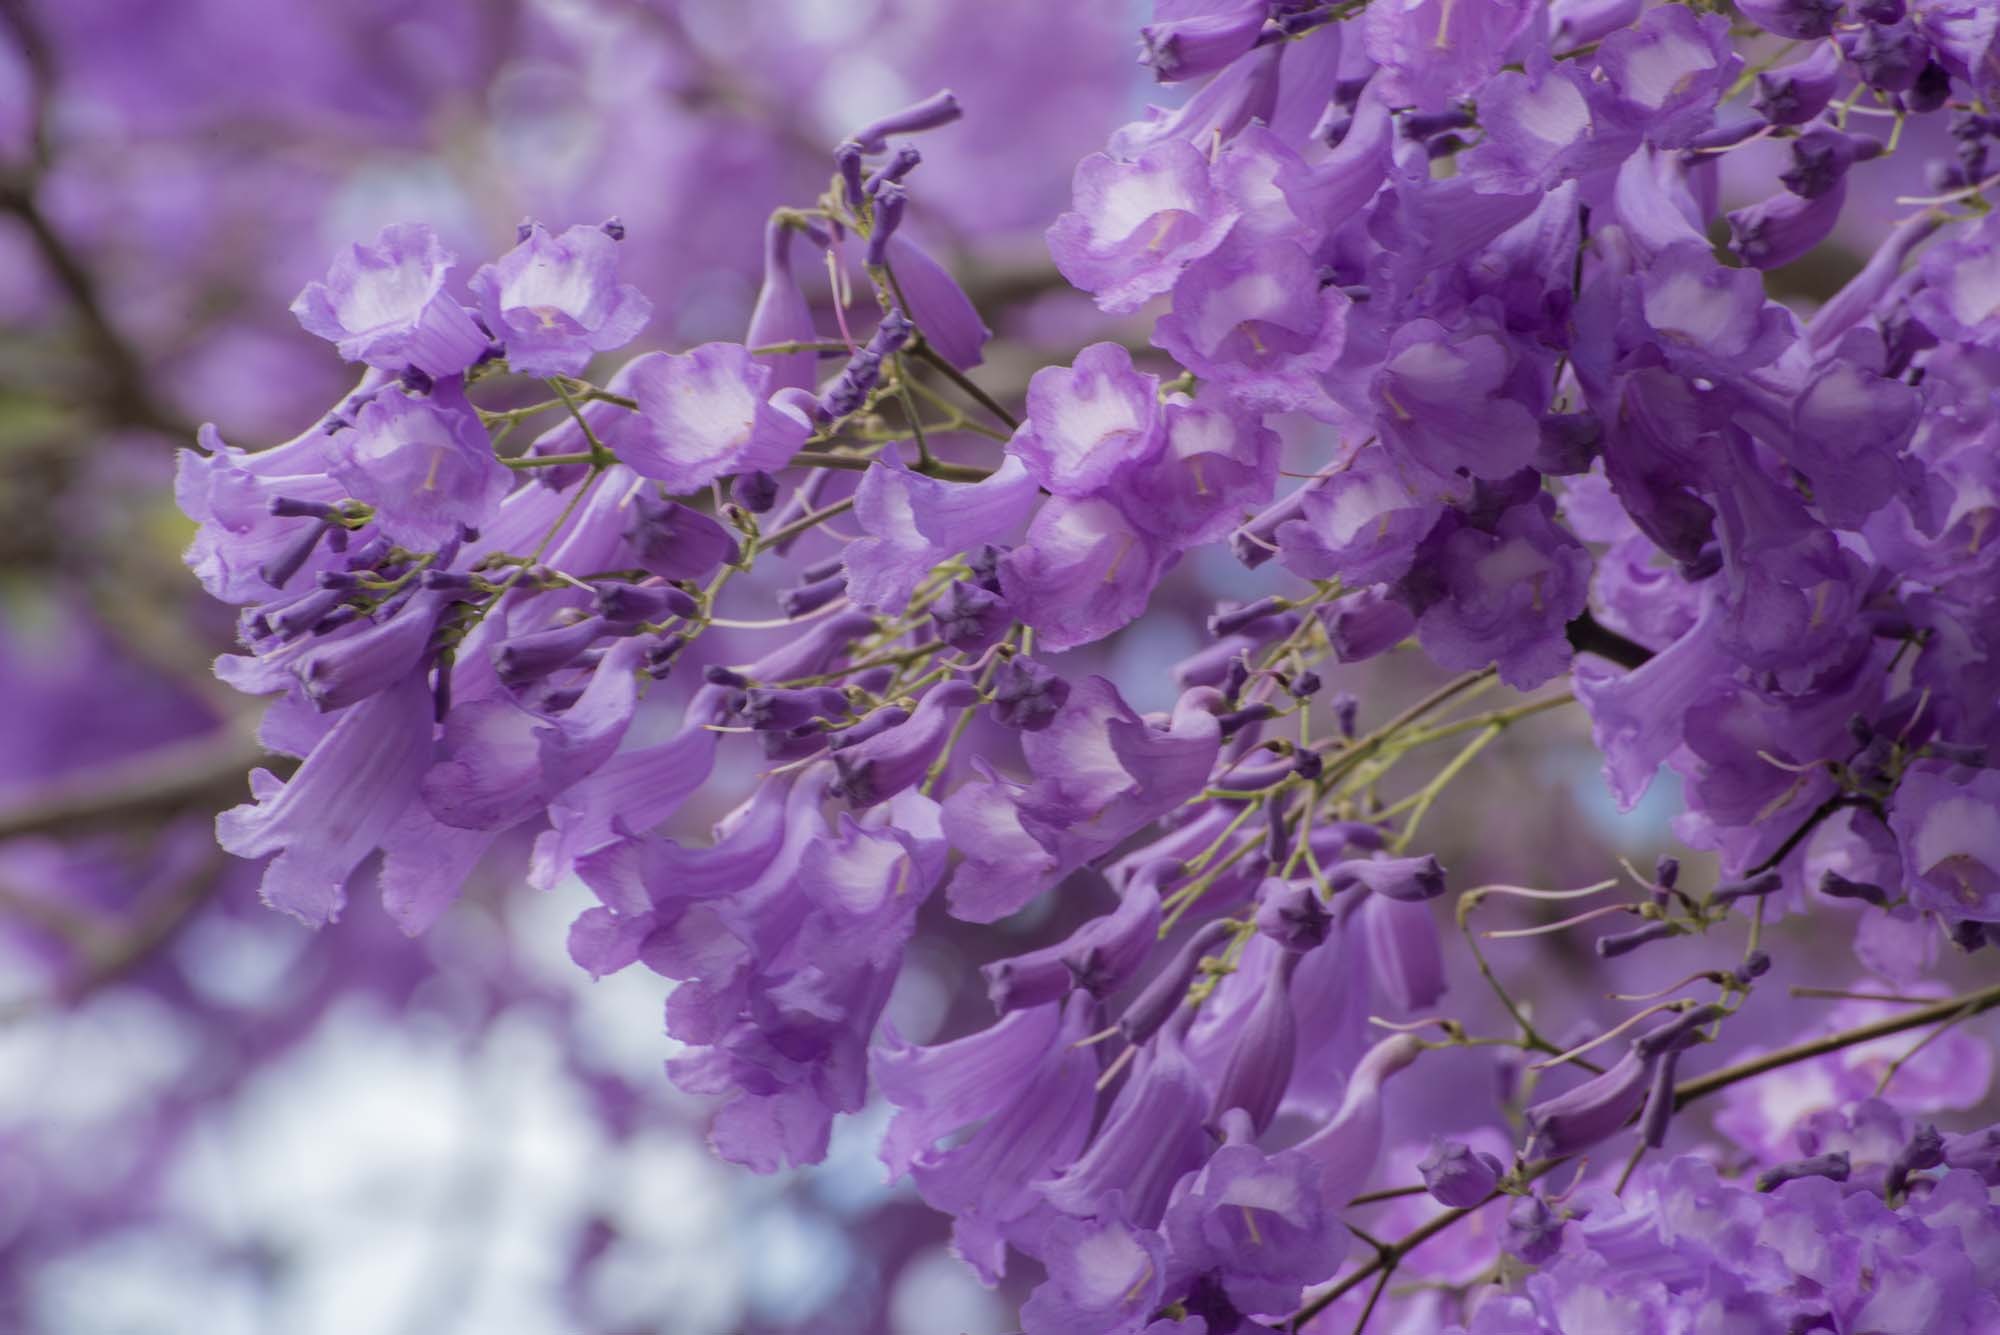
tree, nature, branch, blossom, plant, stem, leaf, flower, petal, bloom, trunk, floral, environment, spring, herb, natural, botany, agriculture, flora, botanical, wildflower, leaves, outdoors, vegetation, shrub, branches, lilac, horticulture, organic, macro photography, flowering plant, jacaranda, woody plant, land plant